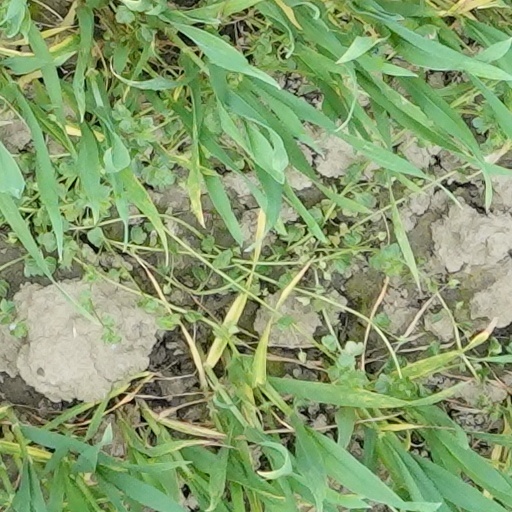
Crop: wheat